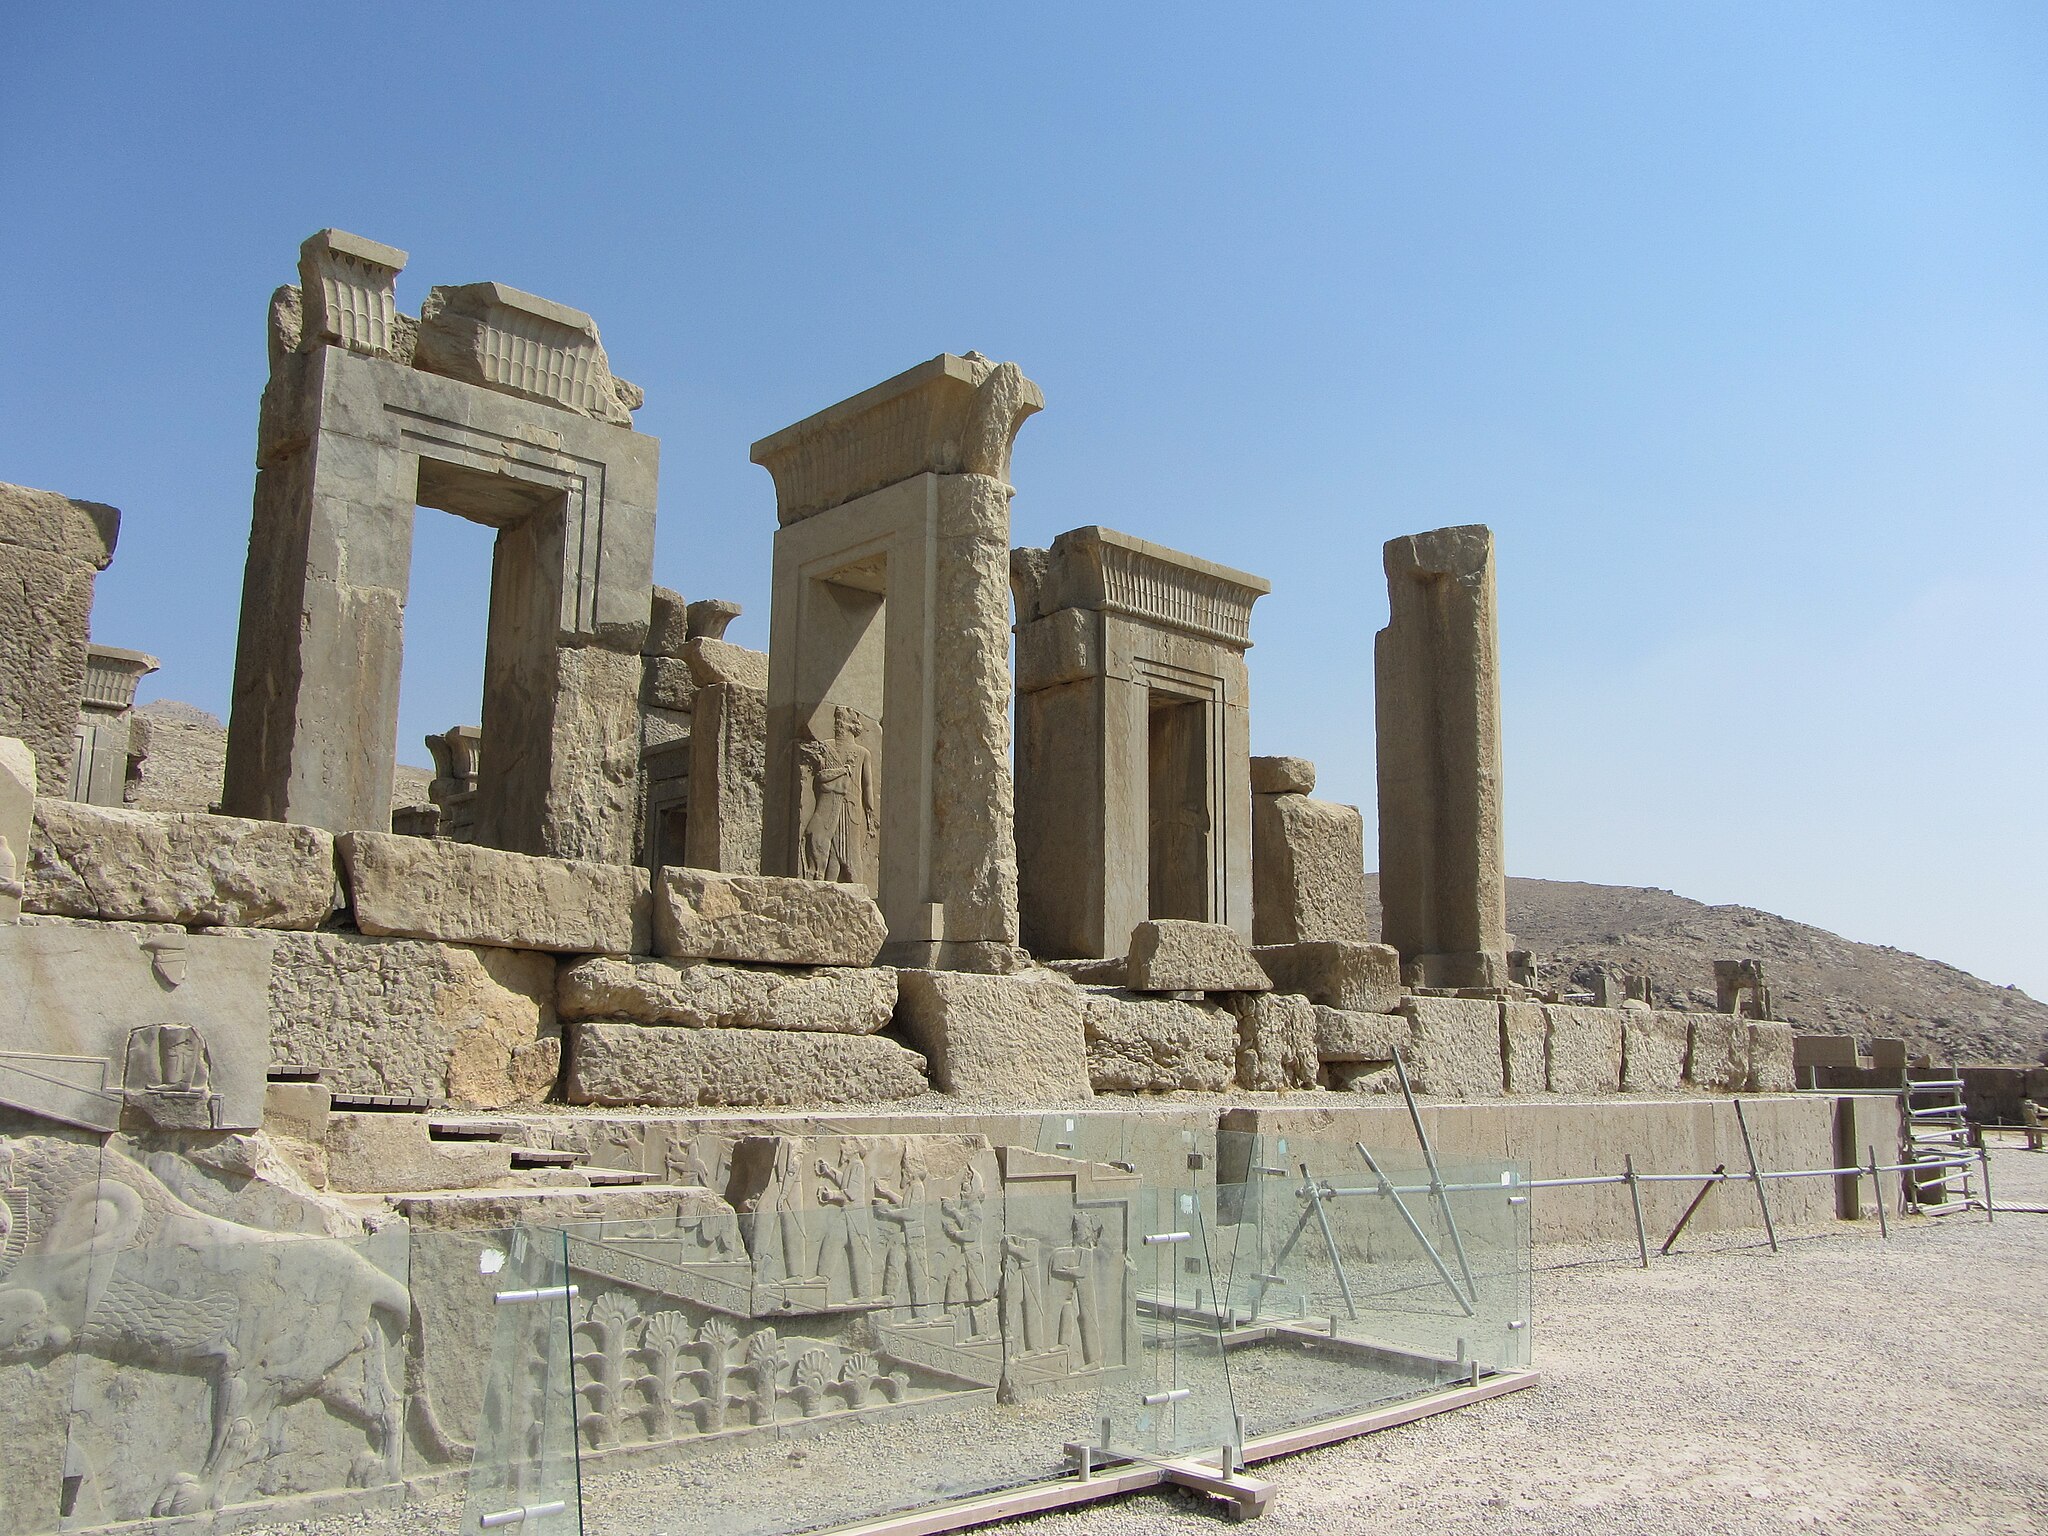
Title: Persepolis ruins 04
Date: 2011-01-01 03:37:26
Categories: Palace of Darius I in Persepolis, Images from Wiki Loves Monuments 2018, Self-published work, Cultural heritage monuments in Iran with known IDs, Uploaded via Campaign:wlm-ir, Images from Wiki Loves Monuments in Marvdasht, 2011 in Persepolis, Images from Wiki Loves Monuments 2018 in Iran, Iran photographs taken on 2011-01-01